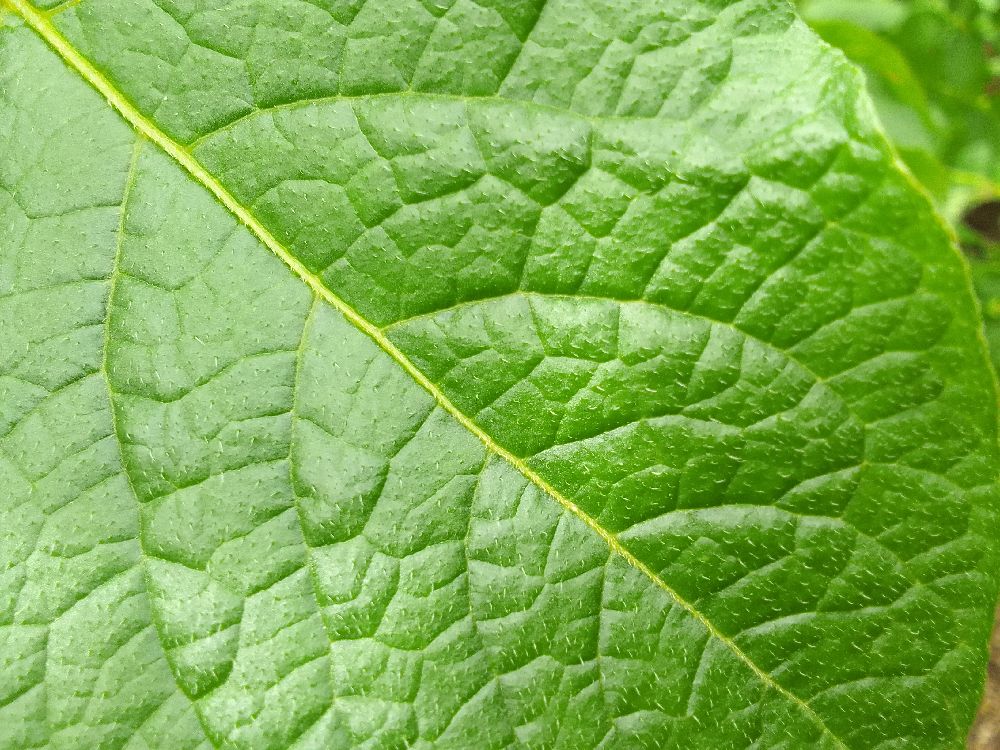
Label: Healthy